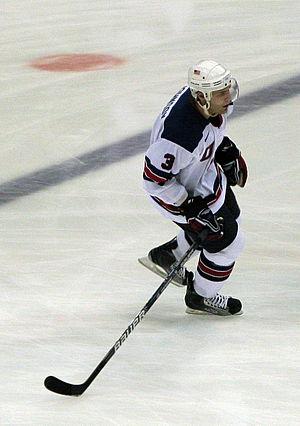
John Joseph Louis Johnson III, plus connu sous le nom de Jack Johnson est un joueur professionnel américain de hockey sur glace. Il évolue au poste de défenseur.